Kingdom 5KR

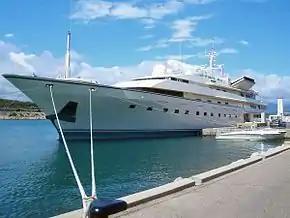
"Kingdom 5KR", docked in Antibes, France

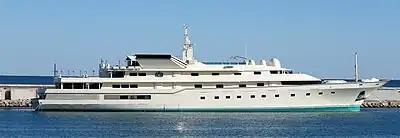
"Kingdom 5KR"

Kingdom 5KR (originally named Nabila) is an 85.65-metre (281 ft) superyacht built for Saudi billionaire Adnan Khashoggi that is now owned by Saudi business magnate Al-Waleed bin Talal.